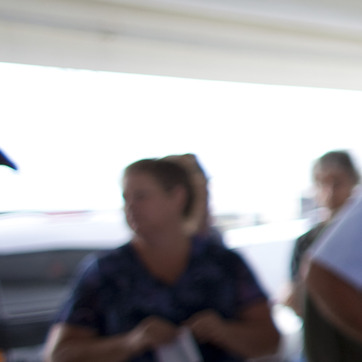
Material: hair